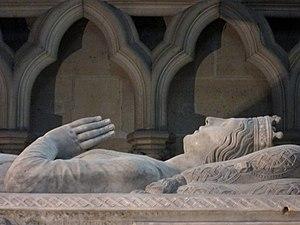
Saint-Denis (Île-de-France), basilique nécropole royale, gisant de Valentine Visconti, duchesse de Milan et épouse de Louis de France, duc d'Orléans.
Valentine Visconti est une princesse milanaise devenue duchesse d'Orléans par son mariage avec Louis d'Orléans, frère du roi de France Charles VI, et mère du poète Charles Ier d'Orléans.